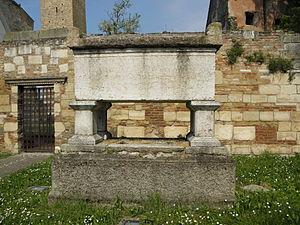
Azzo VI d'Este, fils d'Azzo V d'Este et petit-fils d'Obizzo I d'Este, est un membre de la Maison d'Este, influente famille nobiliaire active dans le nord de l'Italie. Très implanté dans la marche de Trévise, à Vérone, à Padoue et à Ferrare, il consolide et développe le pouvoir et les possessions de ses prédécesseurs, ouvrant la voie à une dynastie qui jouera un rôle central dans les équilibres politiques de l'Italie du nord dans les siècles suivants.